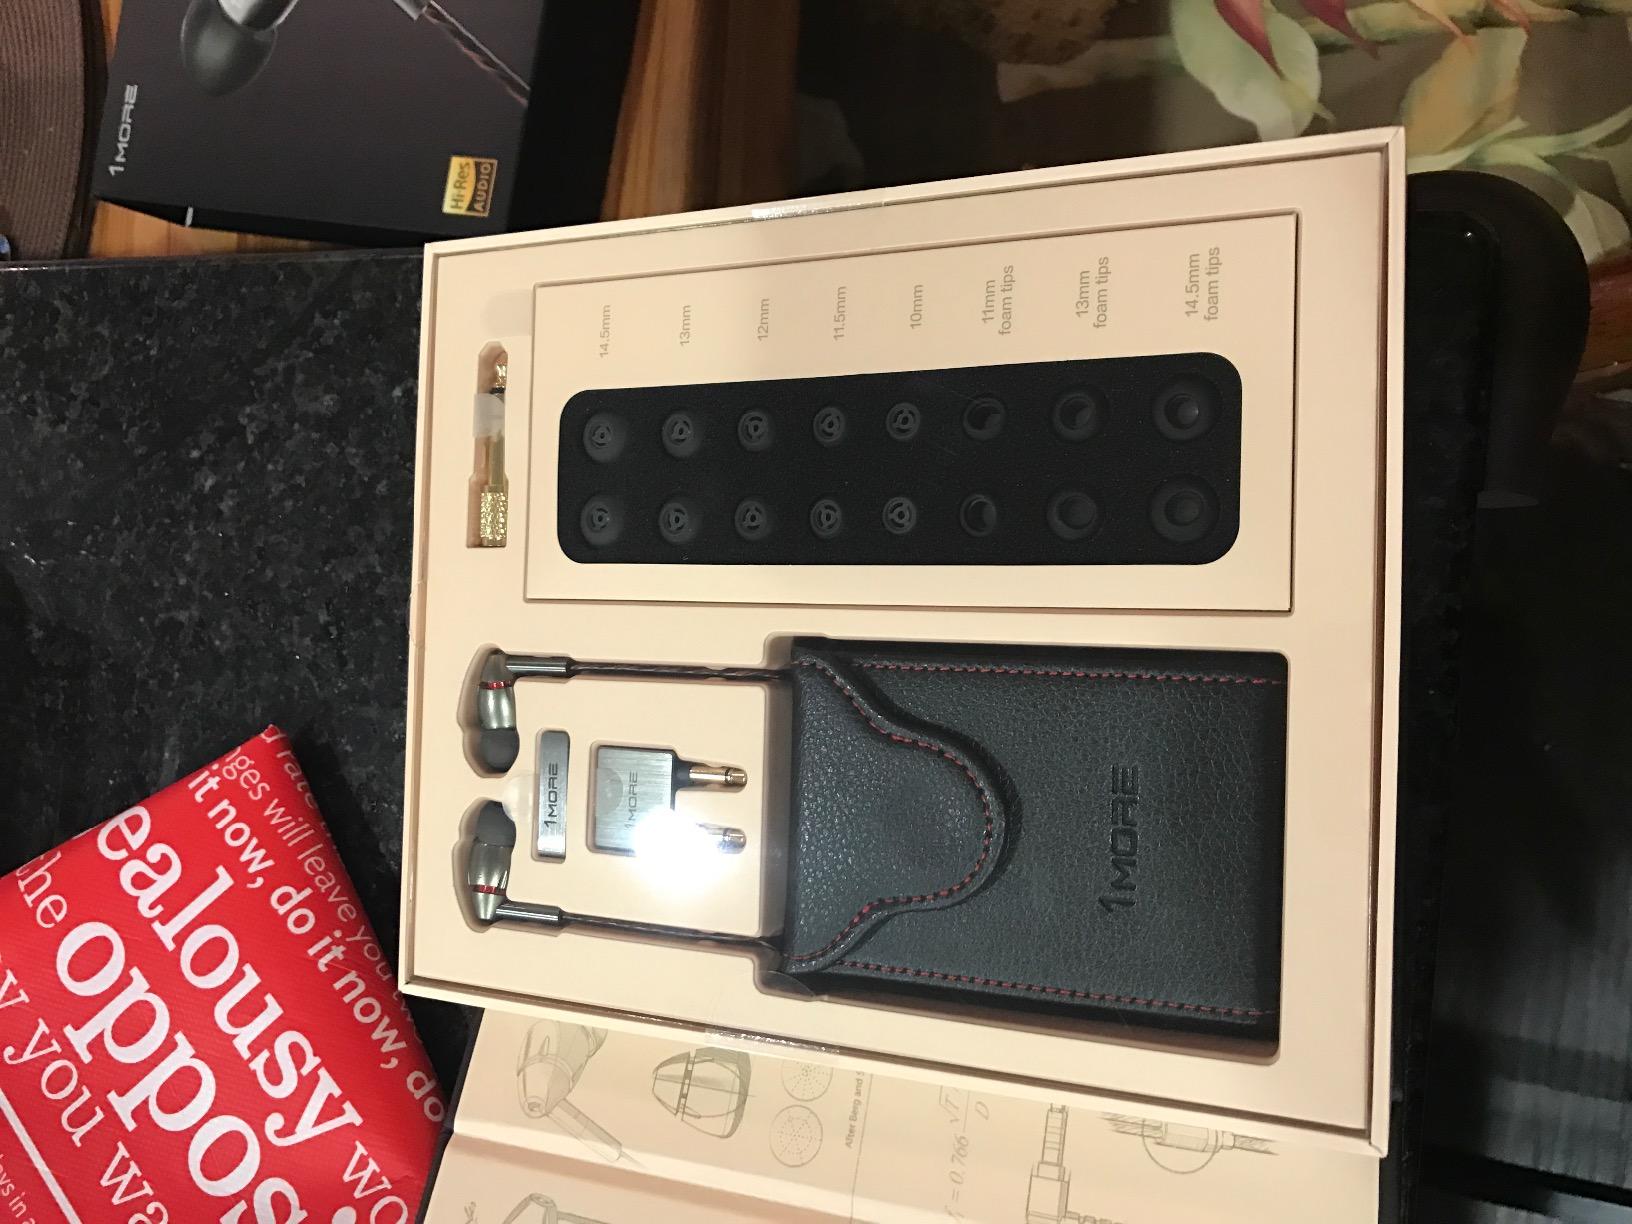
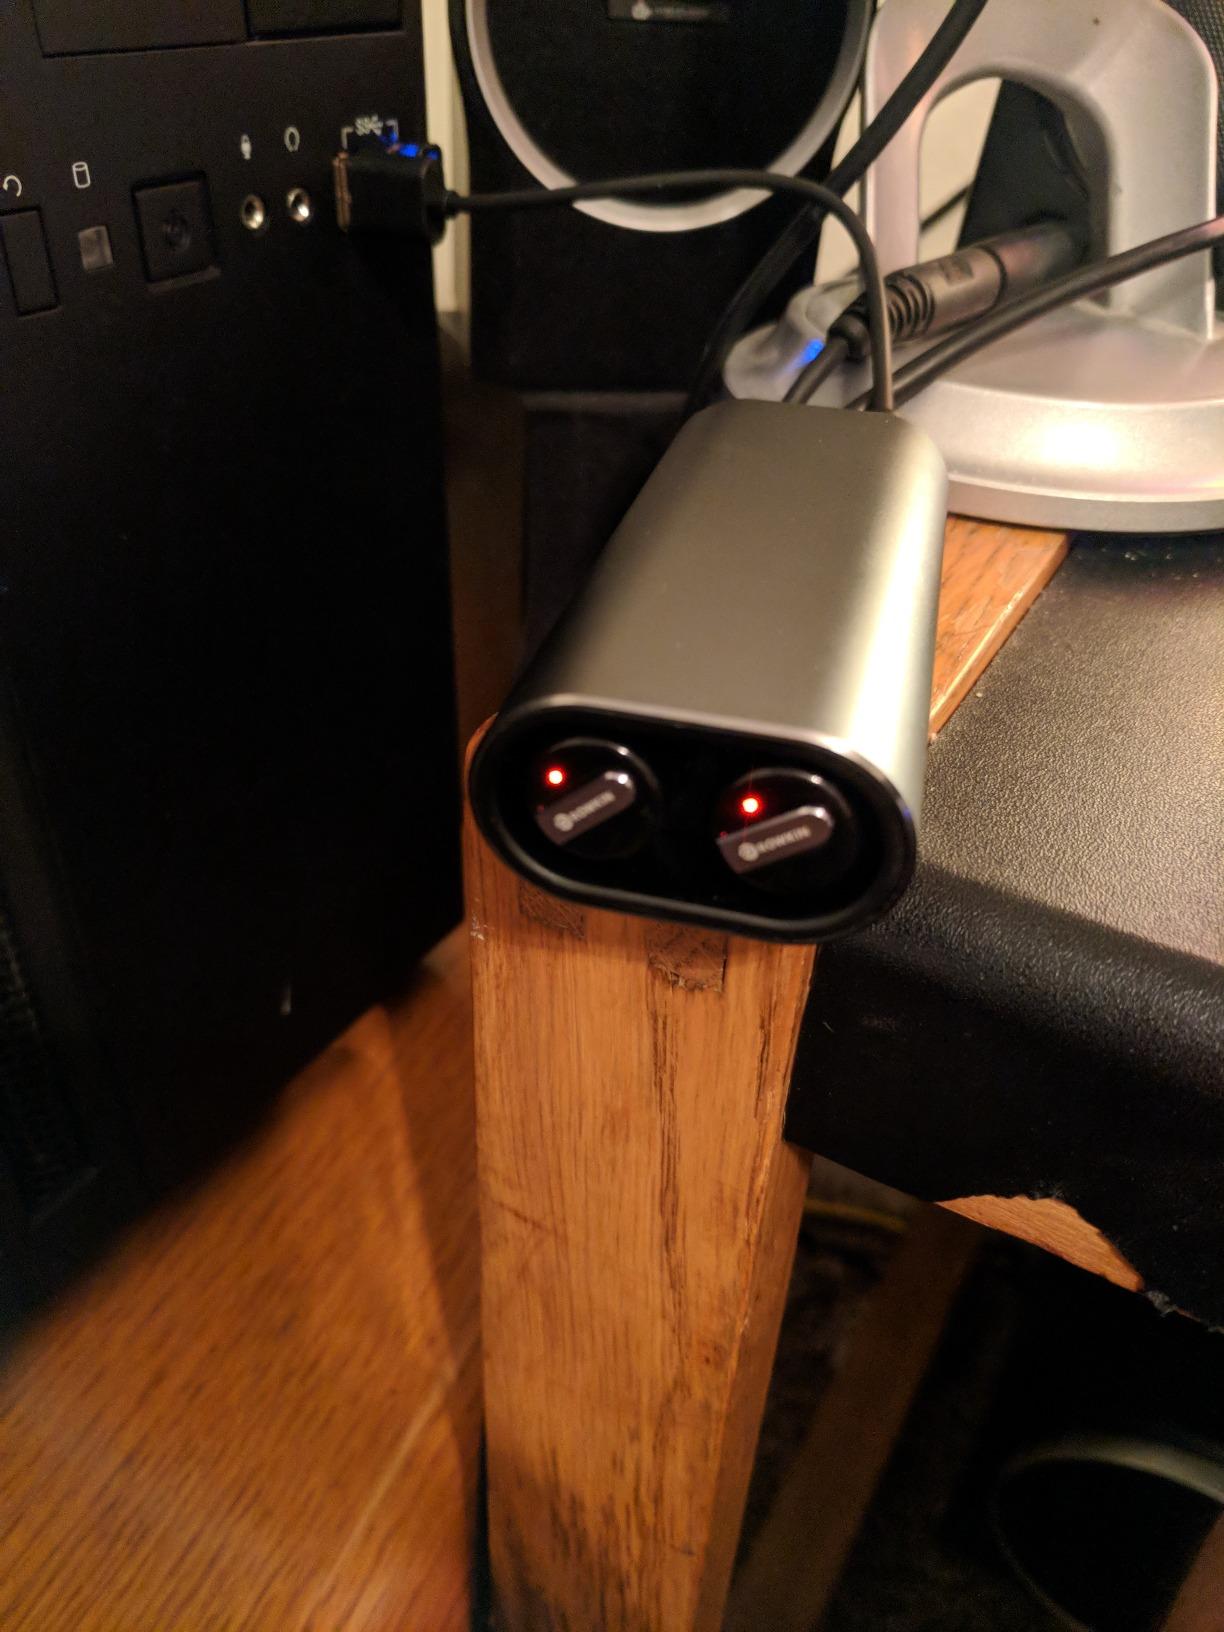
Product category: headphones
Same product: no